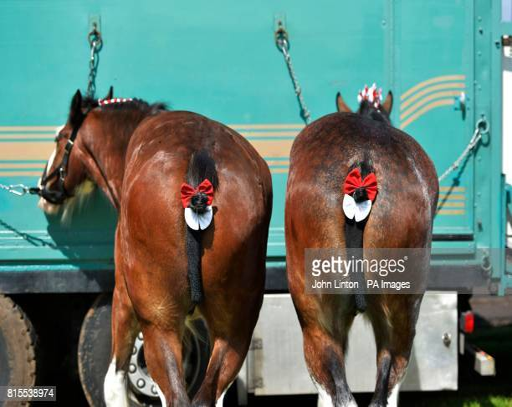
horses prepared for an event at show